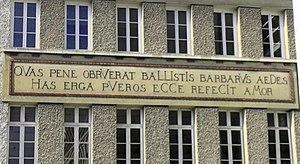
Distique sur un des côtés du bâtiment des dortoirs de Saint-Joseph deReims
Fondé en 1874 par les Pères jésuites, Saint-Joseph de Reims est un établissement scolaire catholique mixte sous contrat d’association avec l’État scolarisant 1 250 élèves de la maternelle au baccalauréat, actuellement situé entre les rues des Capucins, de Venise, de l'Équerre et des Moulins à Reims. Il dispose d’un internat de 340 lits pour les collégiens et les lycéens et propose un projet de formation, fortement inspiré de la pédagogie ignatienne, en trois étapes :